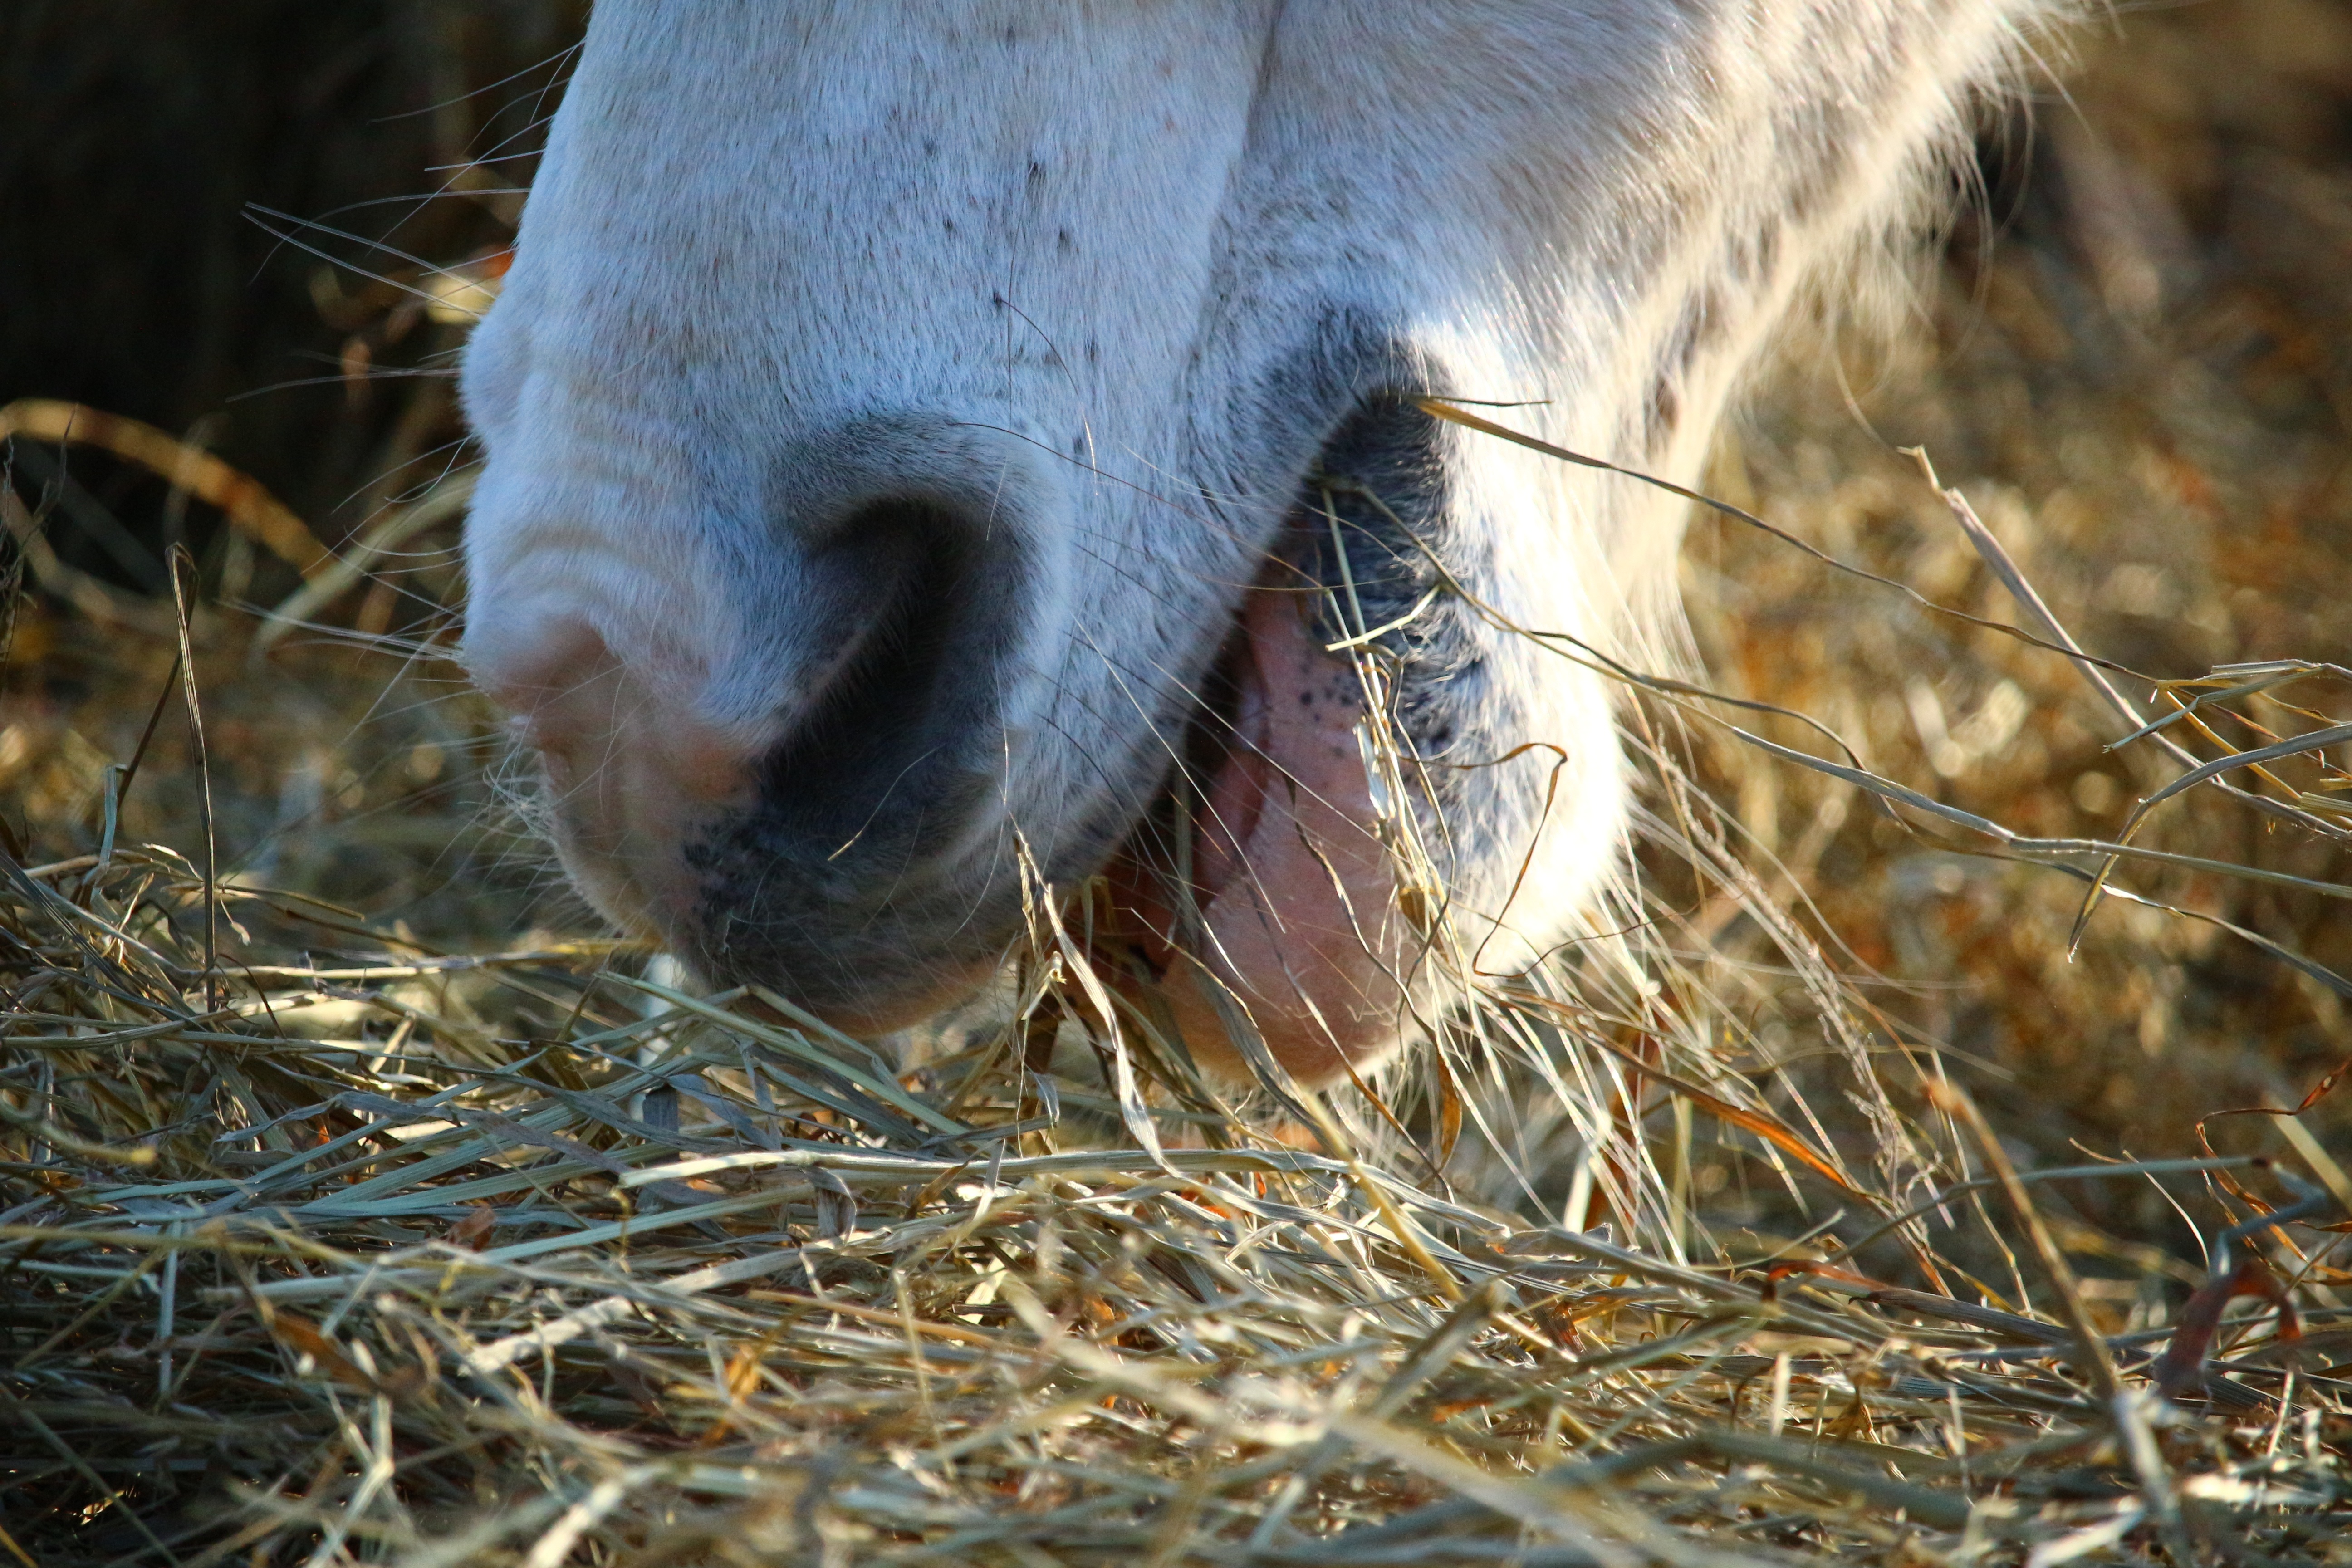
grass, hay, wildlife, foot, pasture, horse, mammal, eat, fauna, close up, mold, horse head, thoroughbred arabian, horse like mammal